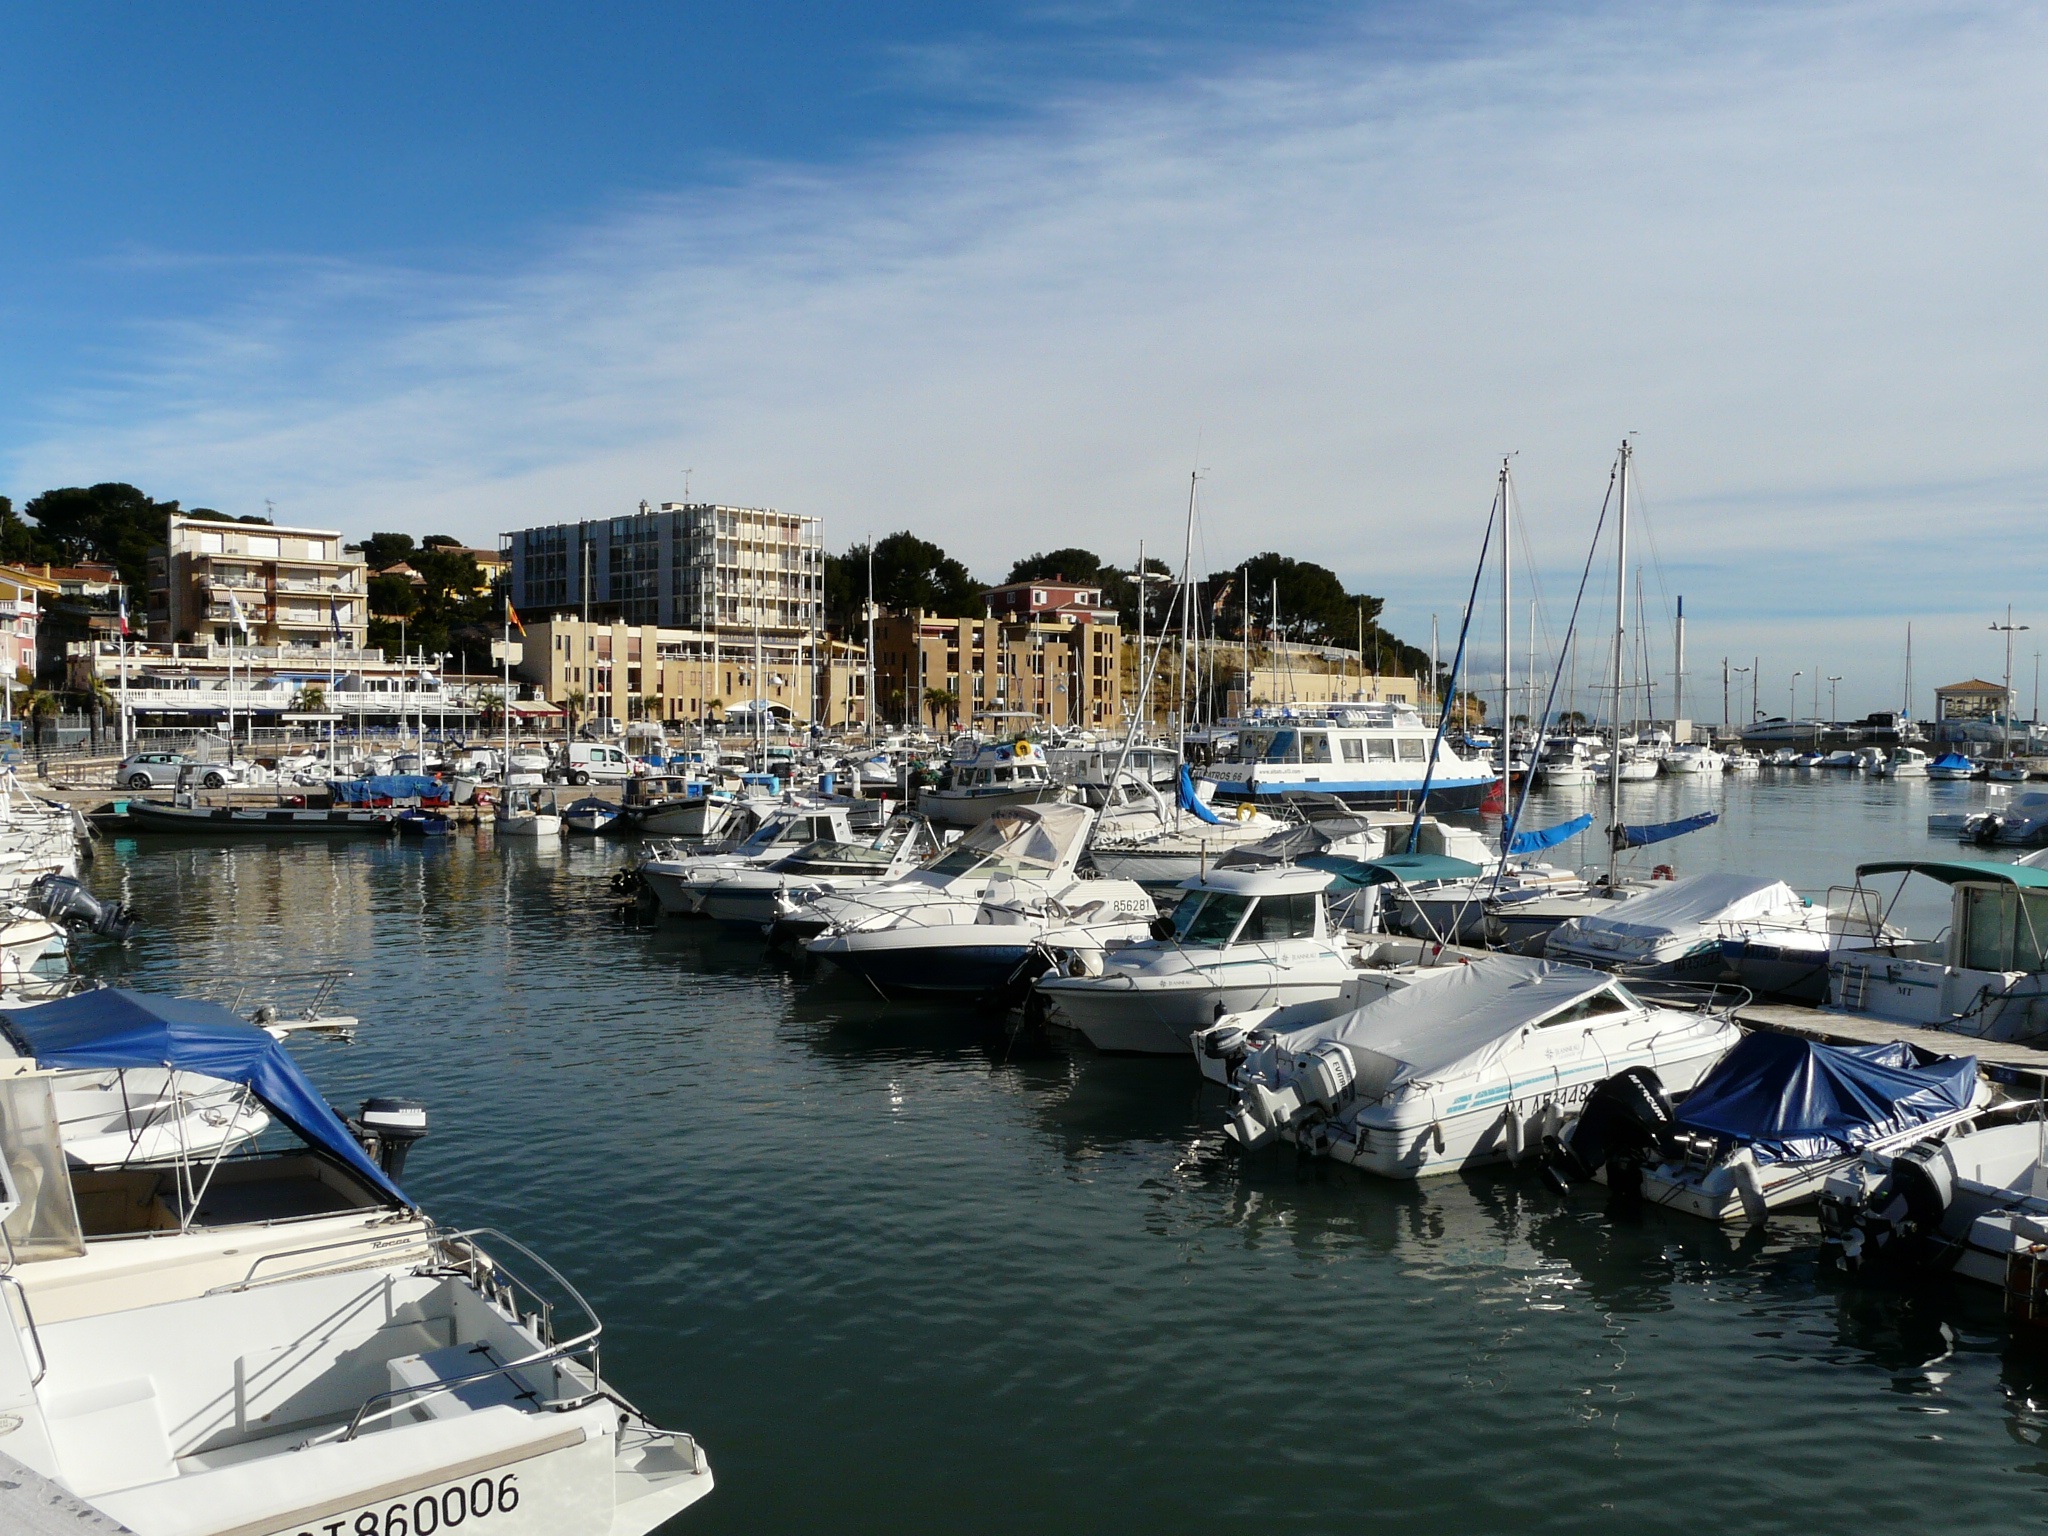
sea, coast, dock, boat, france, mediterranean, vehicle, yacht, bay, harbor, marina, port, marseille, old port